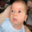
Label: baby